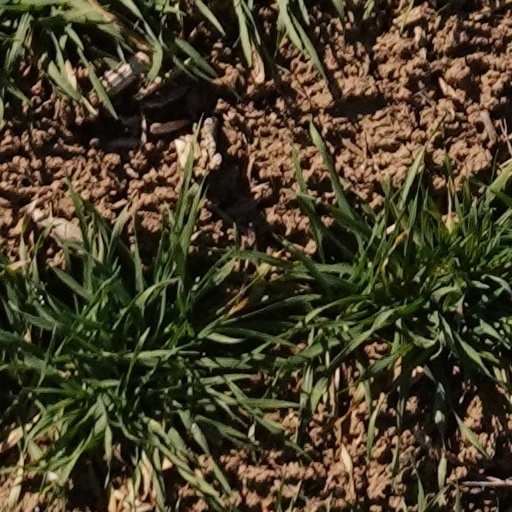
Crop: wheat